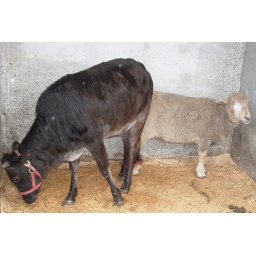
this cow stores water in its back and is followed everywhere by it's sheep friend